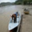
Label: ship